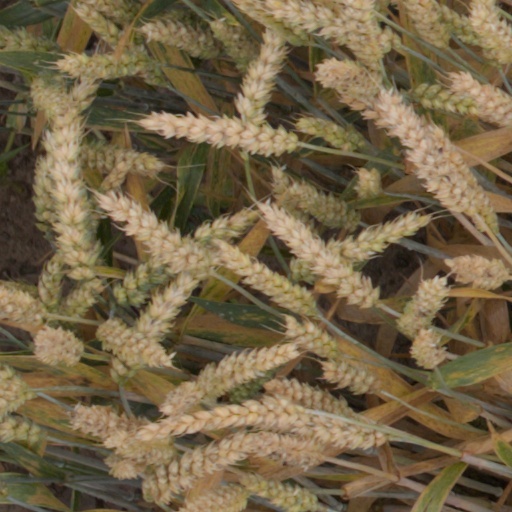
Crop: wheat